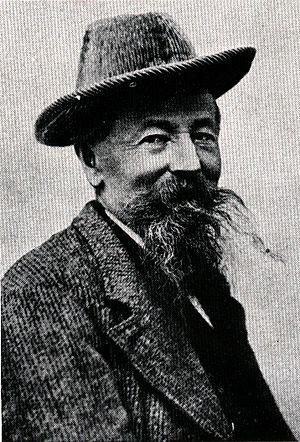
Jean-Estéril Charlet-Straton
Jean-Estéril Charlet-Straton, né le 18 février 1840 à Argentière et mort en 1925 à La Roche-sur-Foron, est un alpiniste et guide de haute montagne français surtout célèbre pour avoir réalisé, avec Prosper Payot et Frédéric Folliguet, la première ascension du Petit Dru dans les Alpes françaises le 29 août 1879.